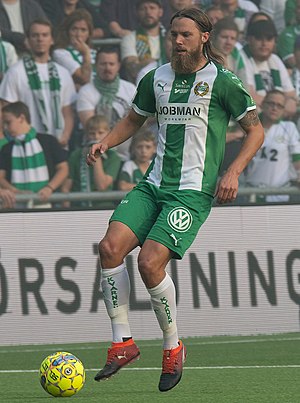
Bjørn Paulsen
Bjørn Paulsen er en dansk fodboldspiller, der spiller for FC Ingolstadt 04.